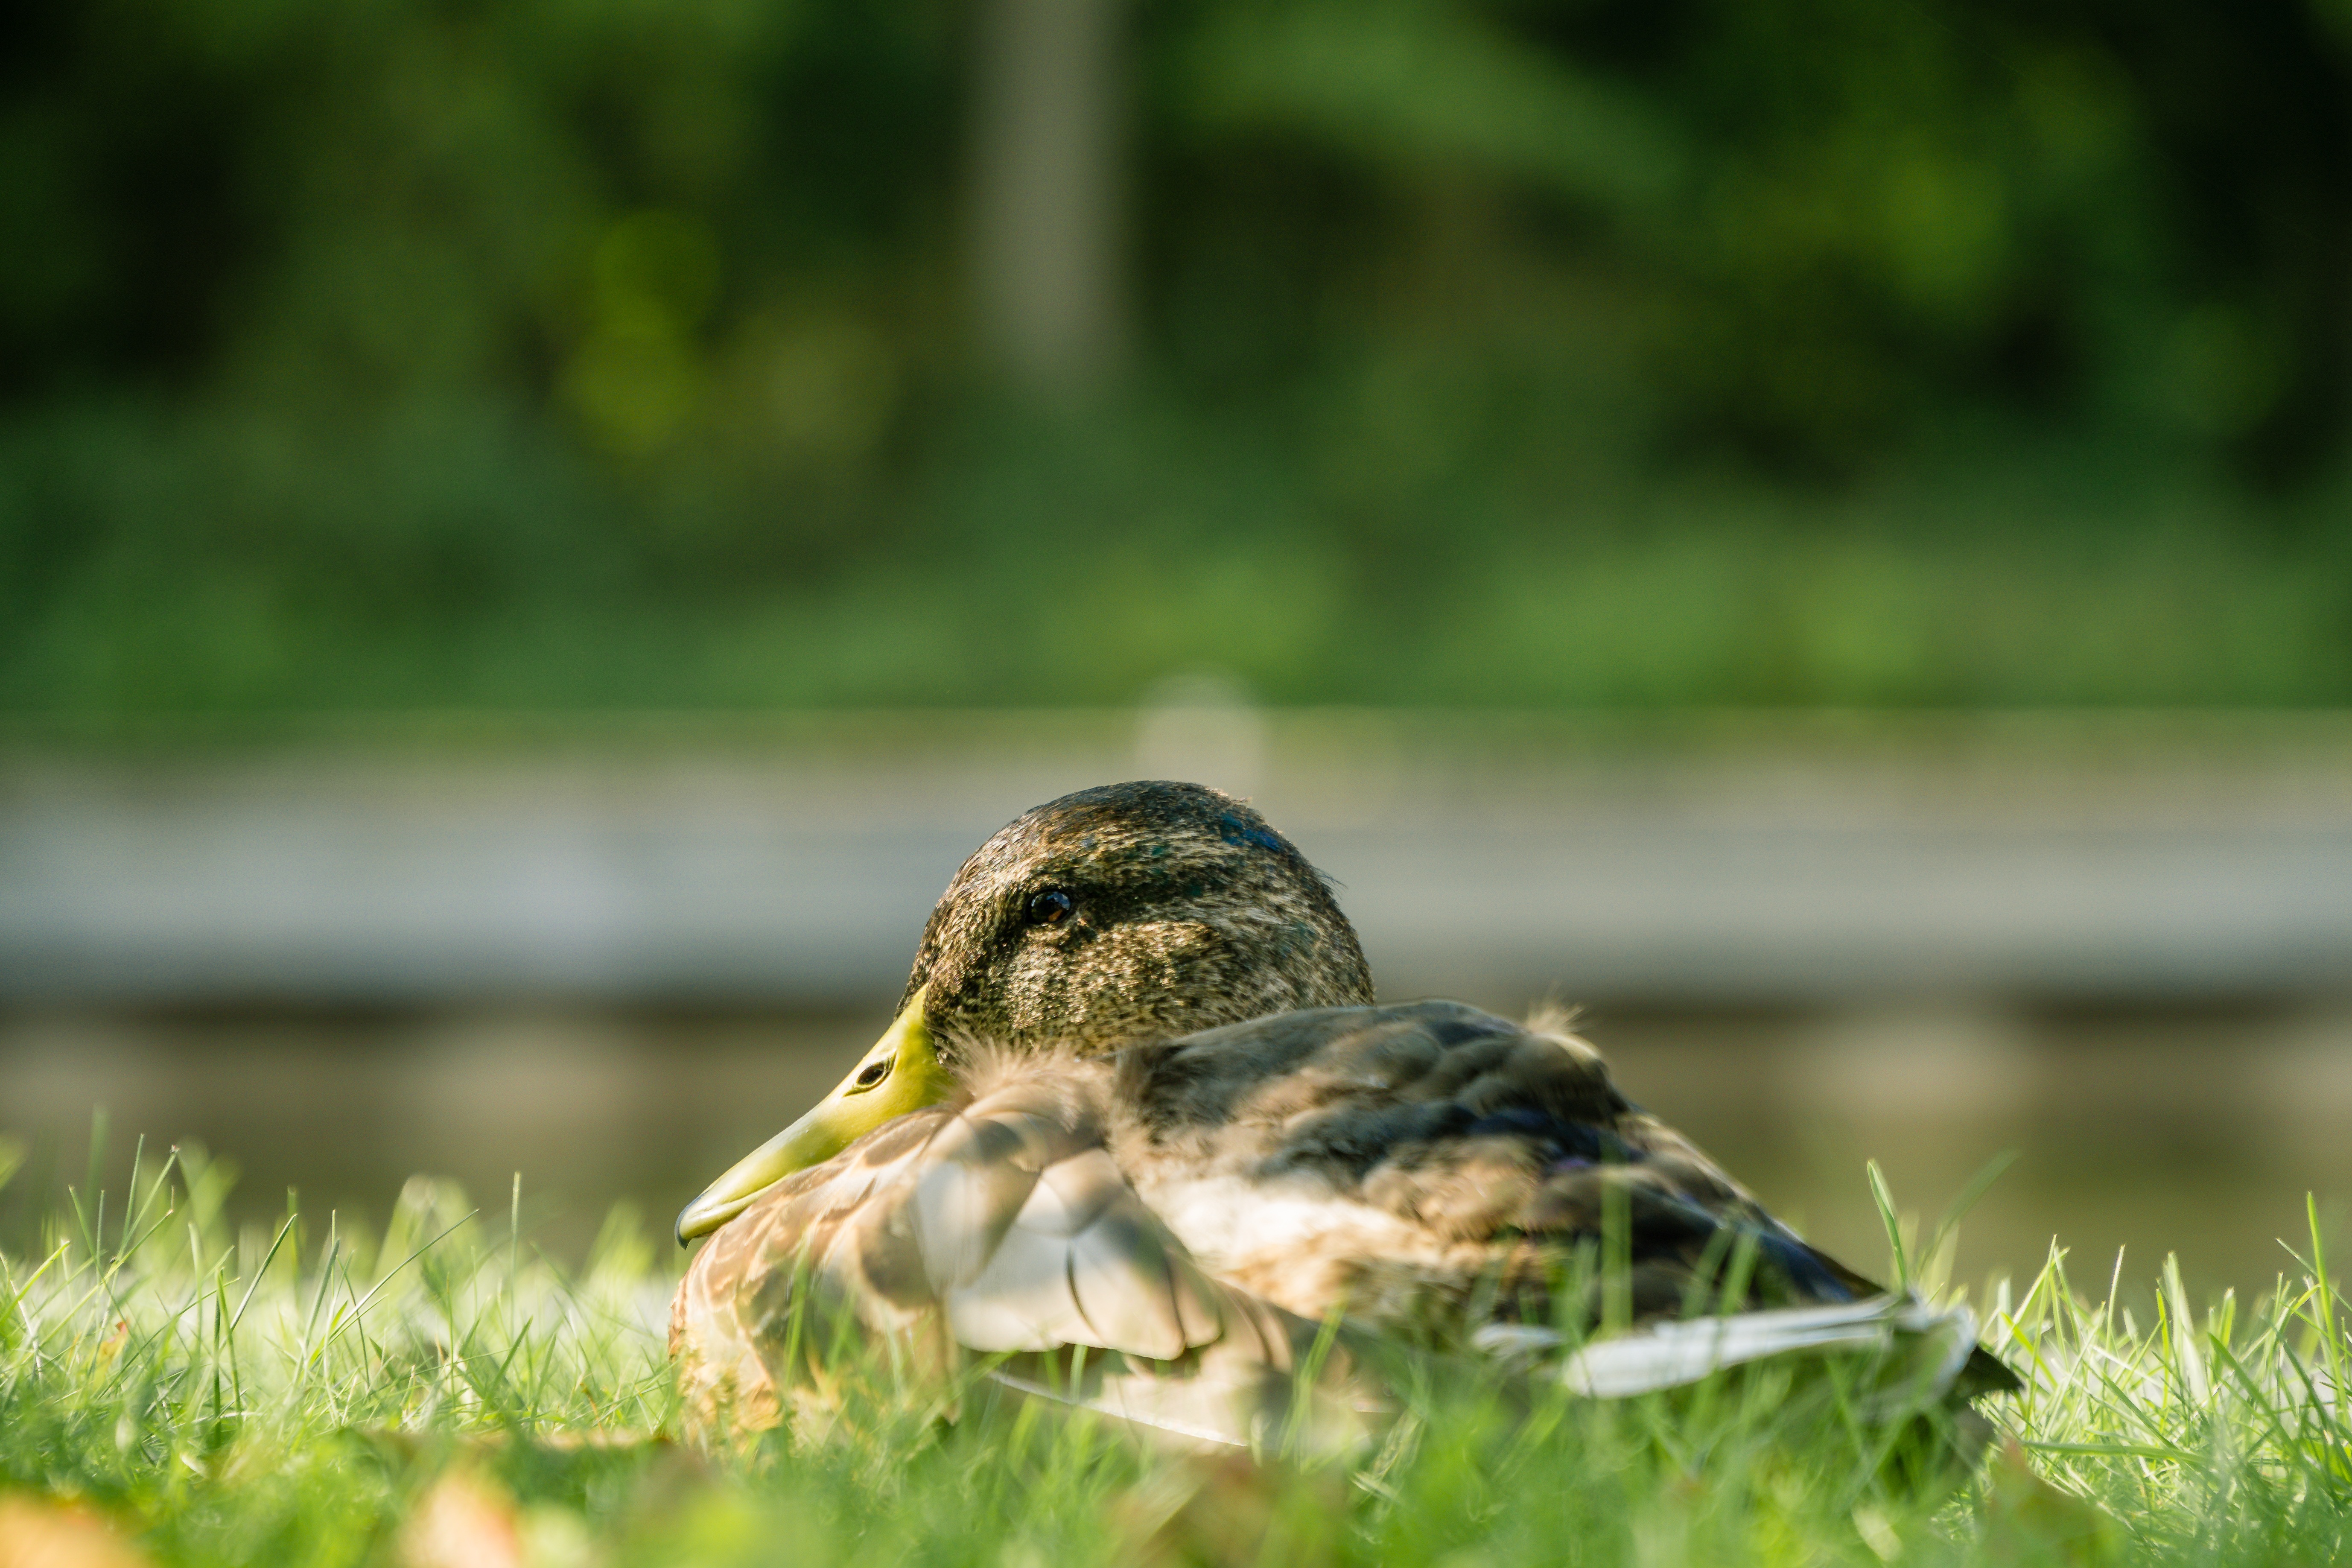
nature, grass, bird, animal, wildlife, green, beak, close, fauna, close up, duck, vertebrate, water bird, shorebird, eye level, perching bird